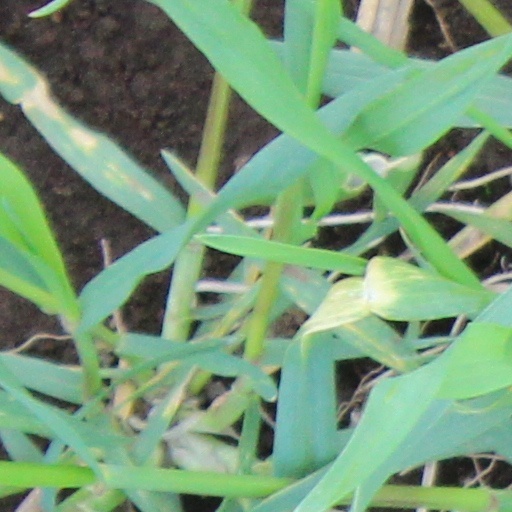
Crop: wheat